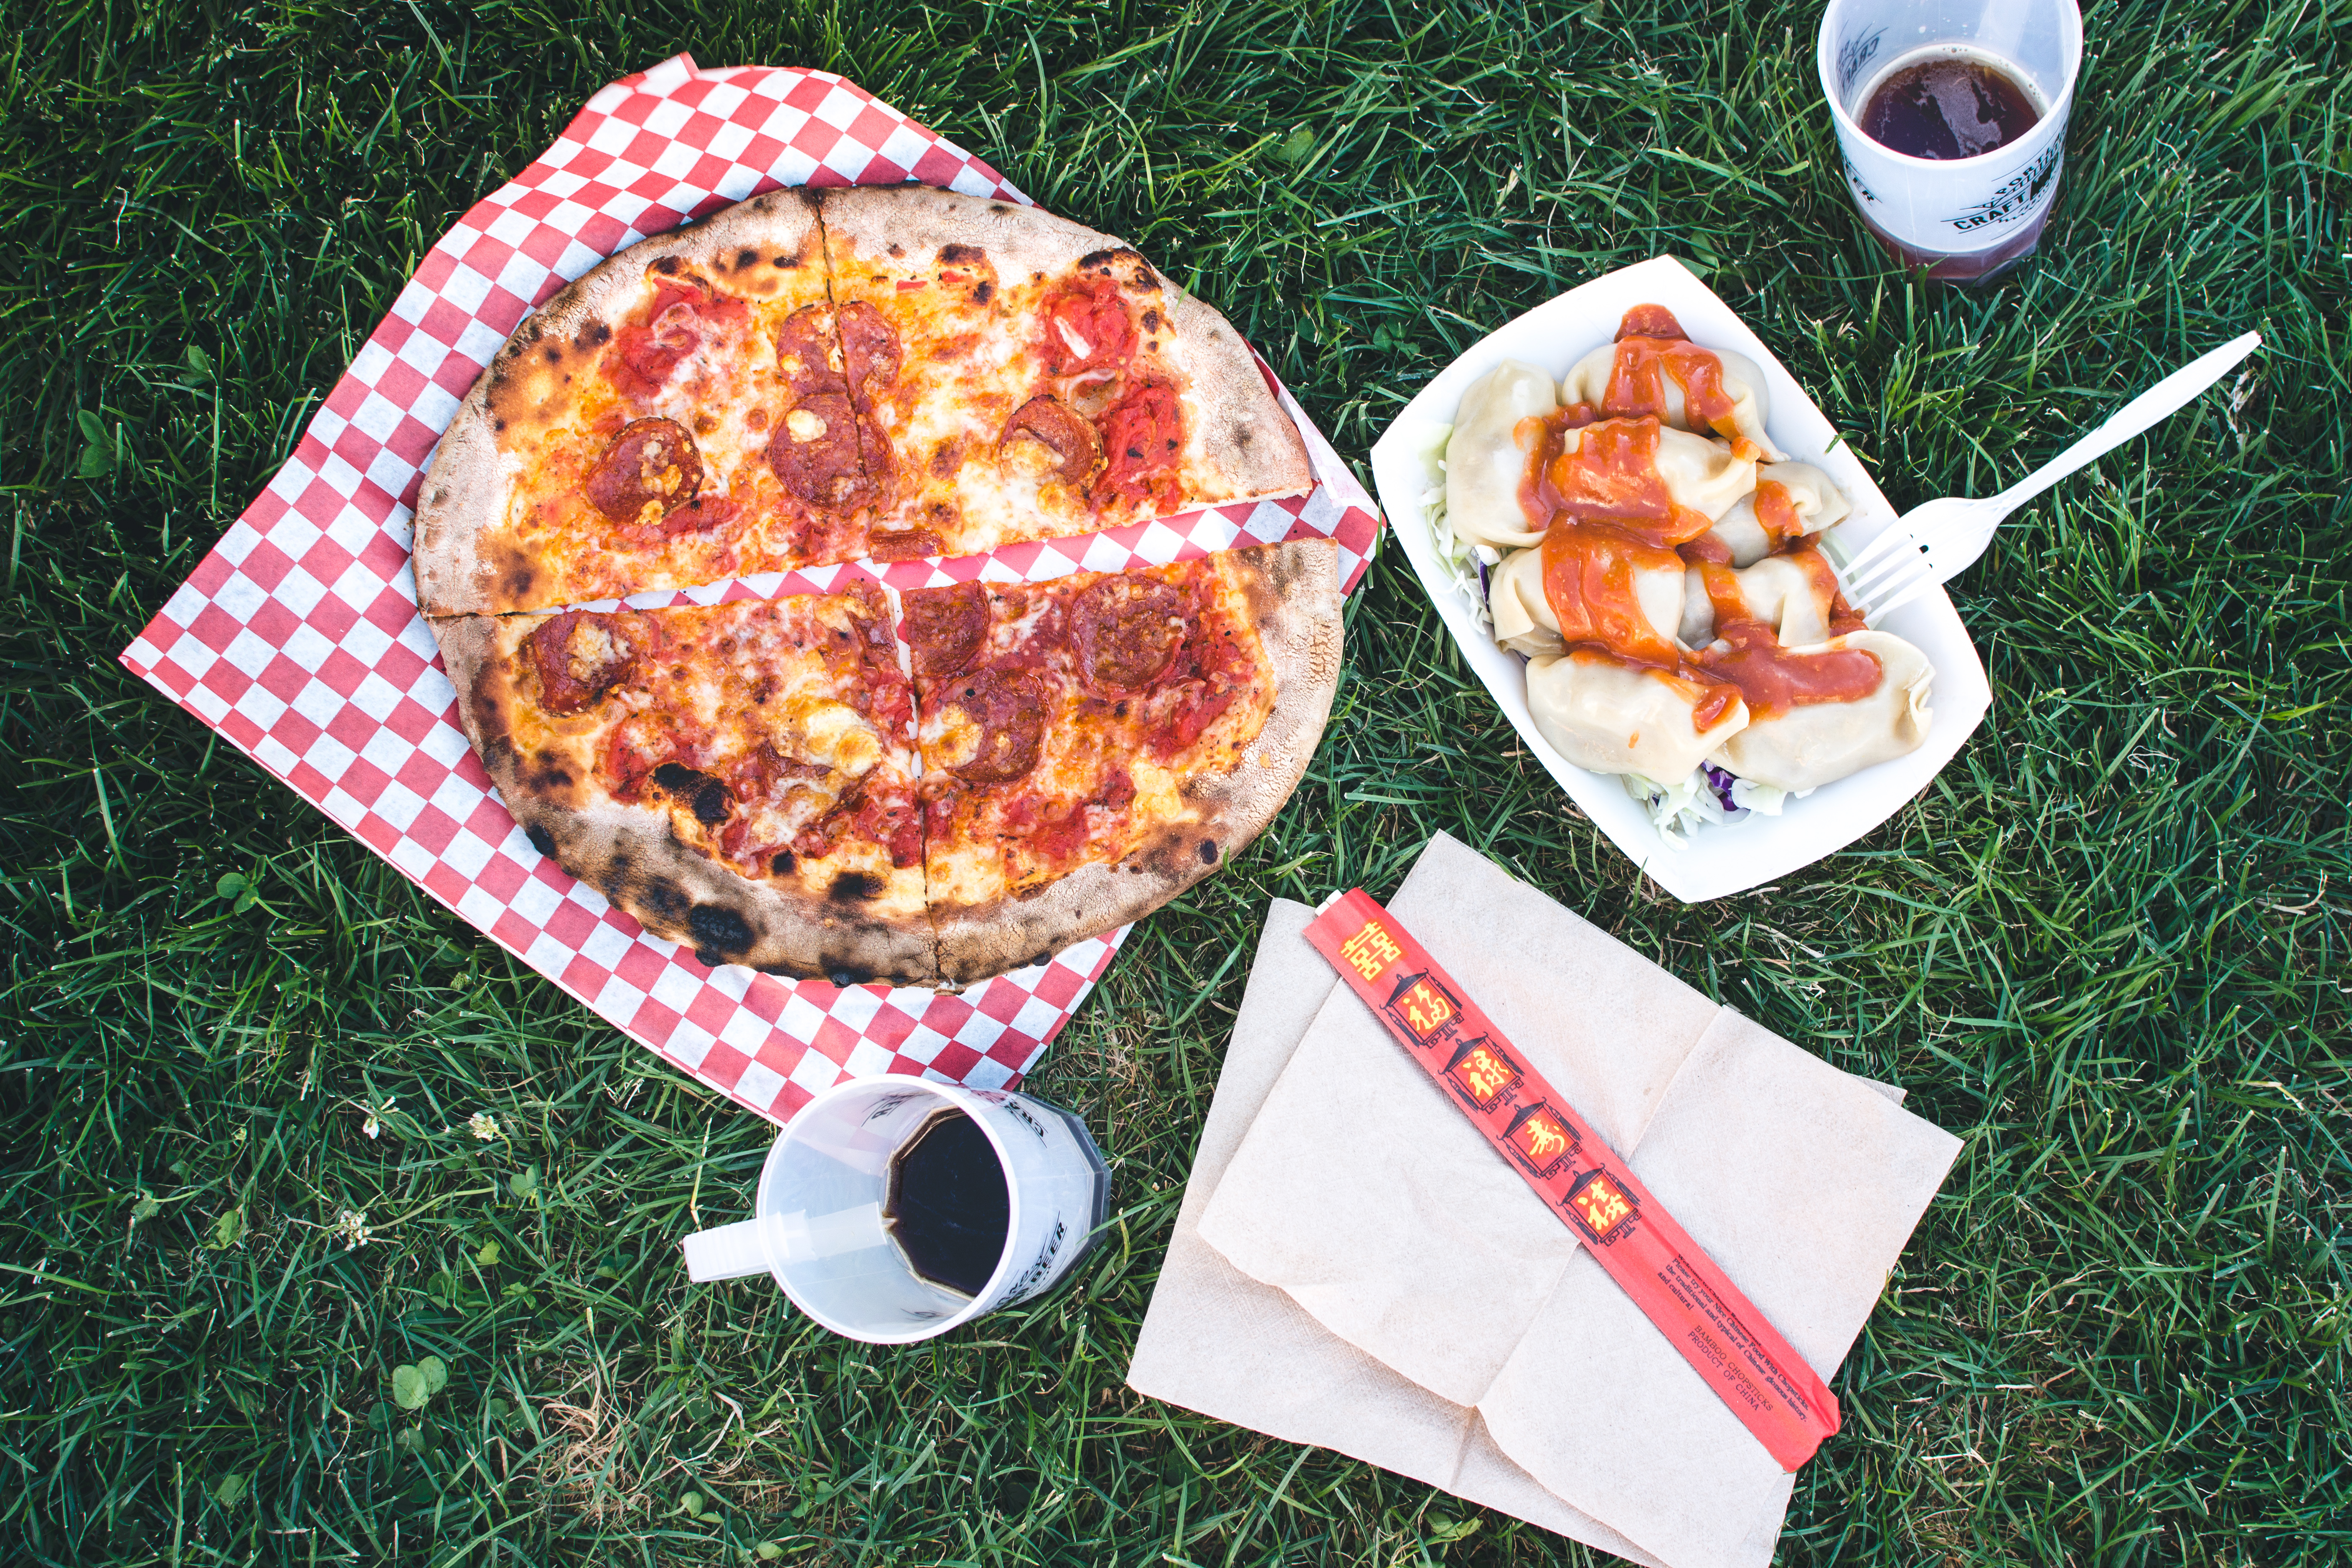
dish, food, cuisine, pizza, ingredient, pizza cheese, junk food, italian food, fast food, tarte flamb e, produce, recipe, american food, meal, quiche